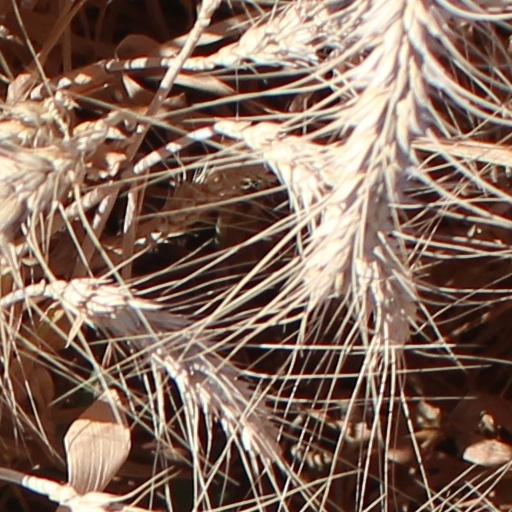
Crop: wheat